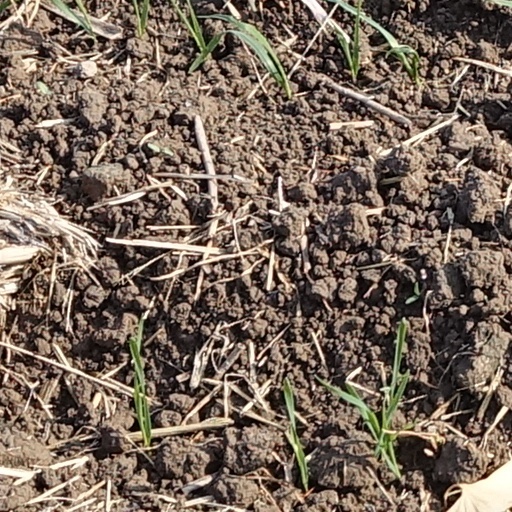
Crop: wheat